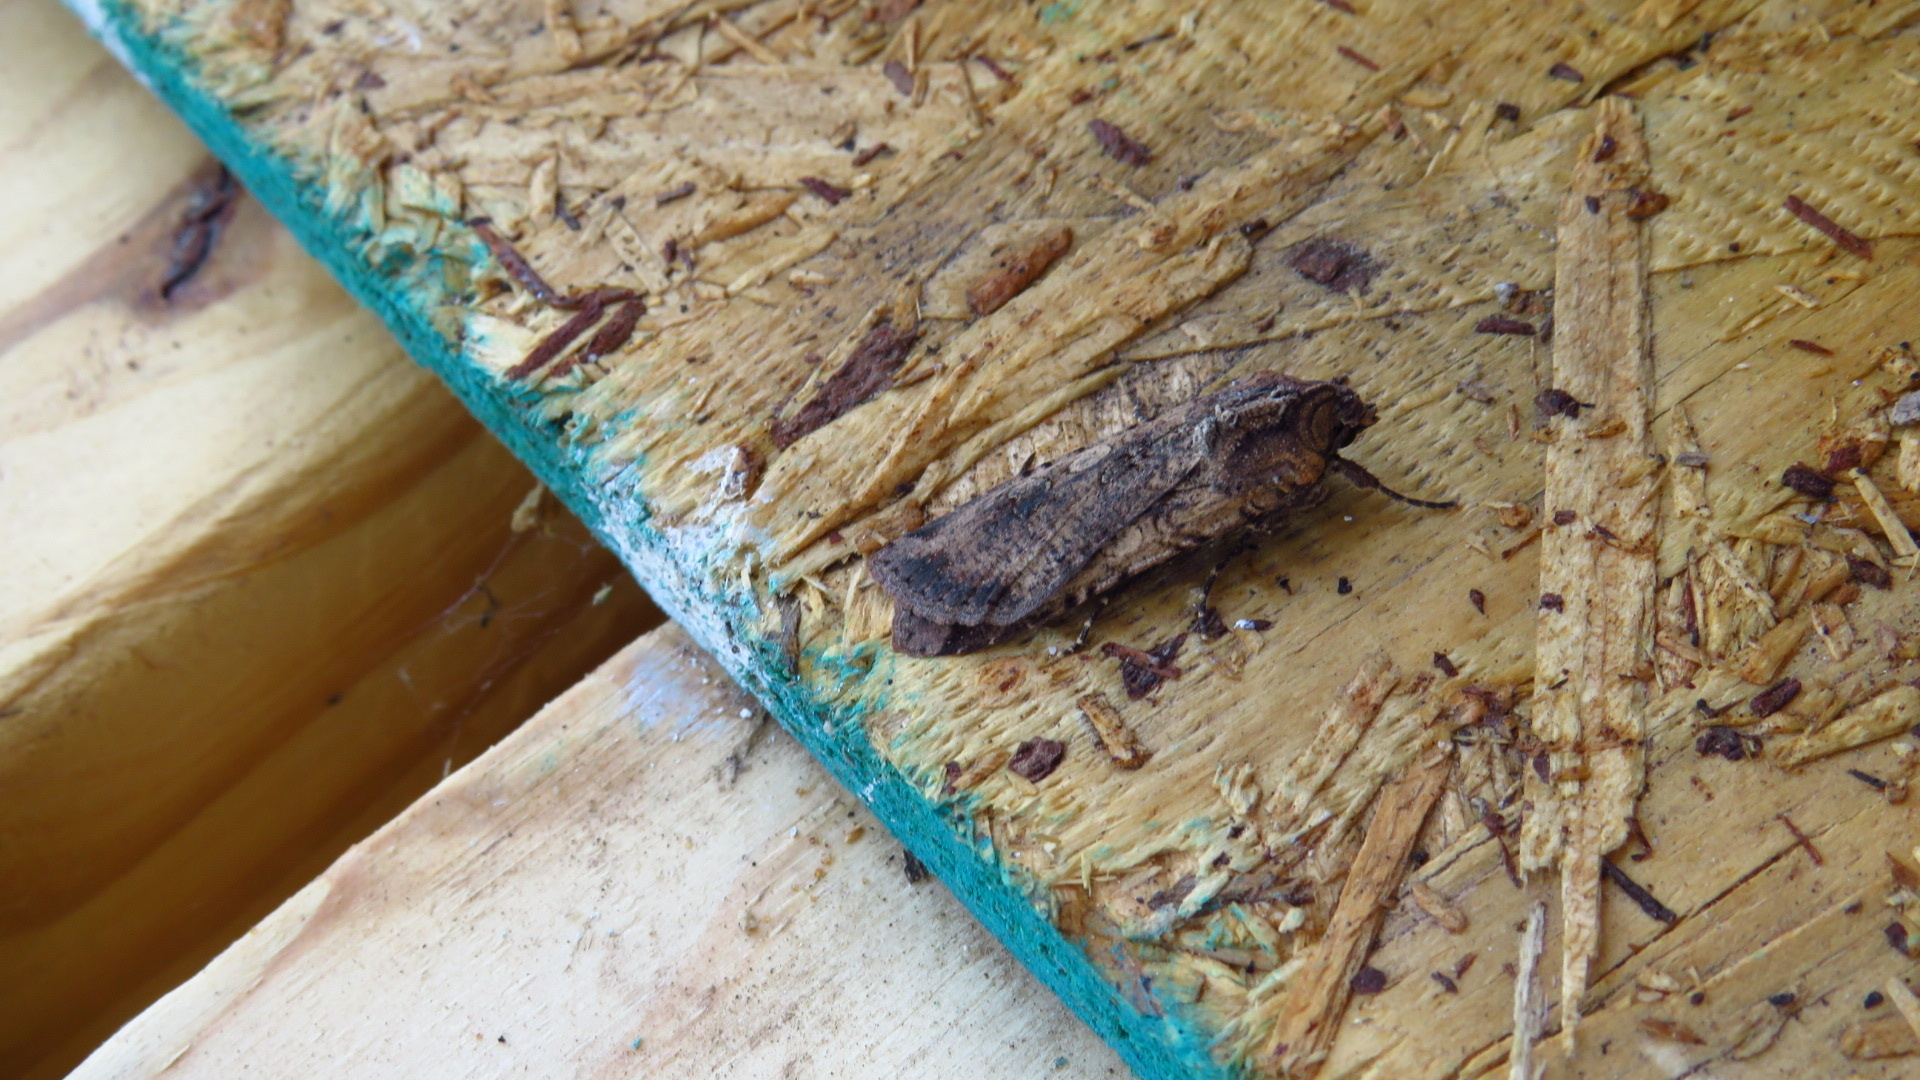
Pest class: cutworms